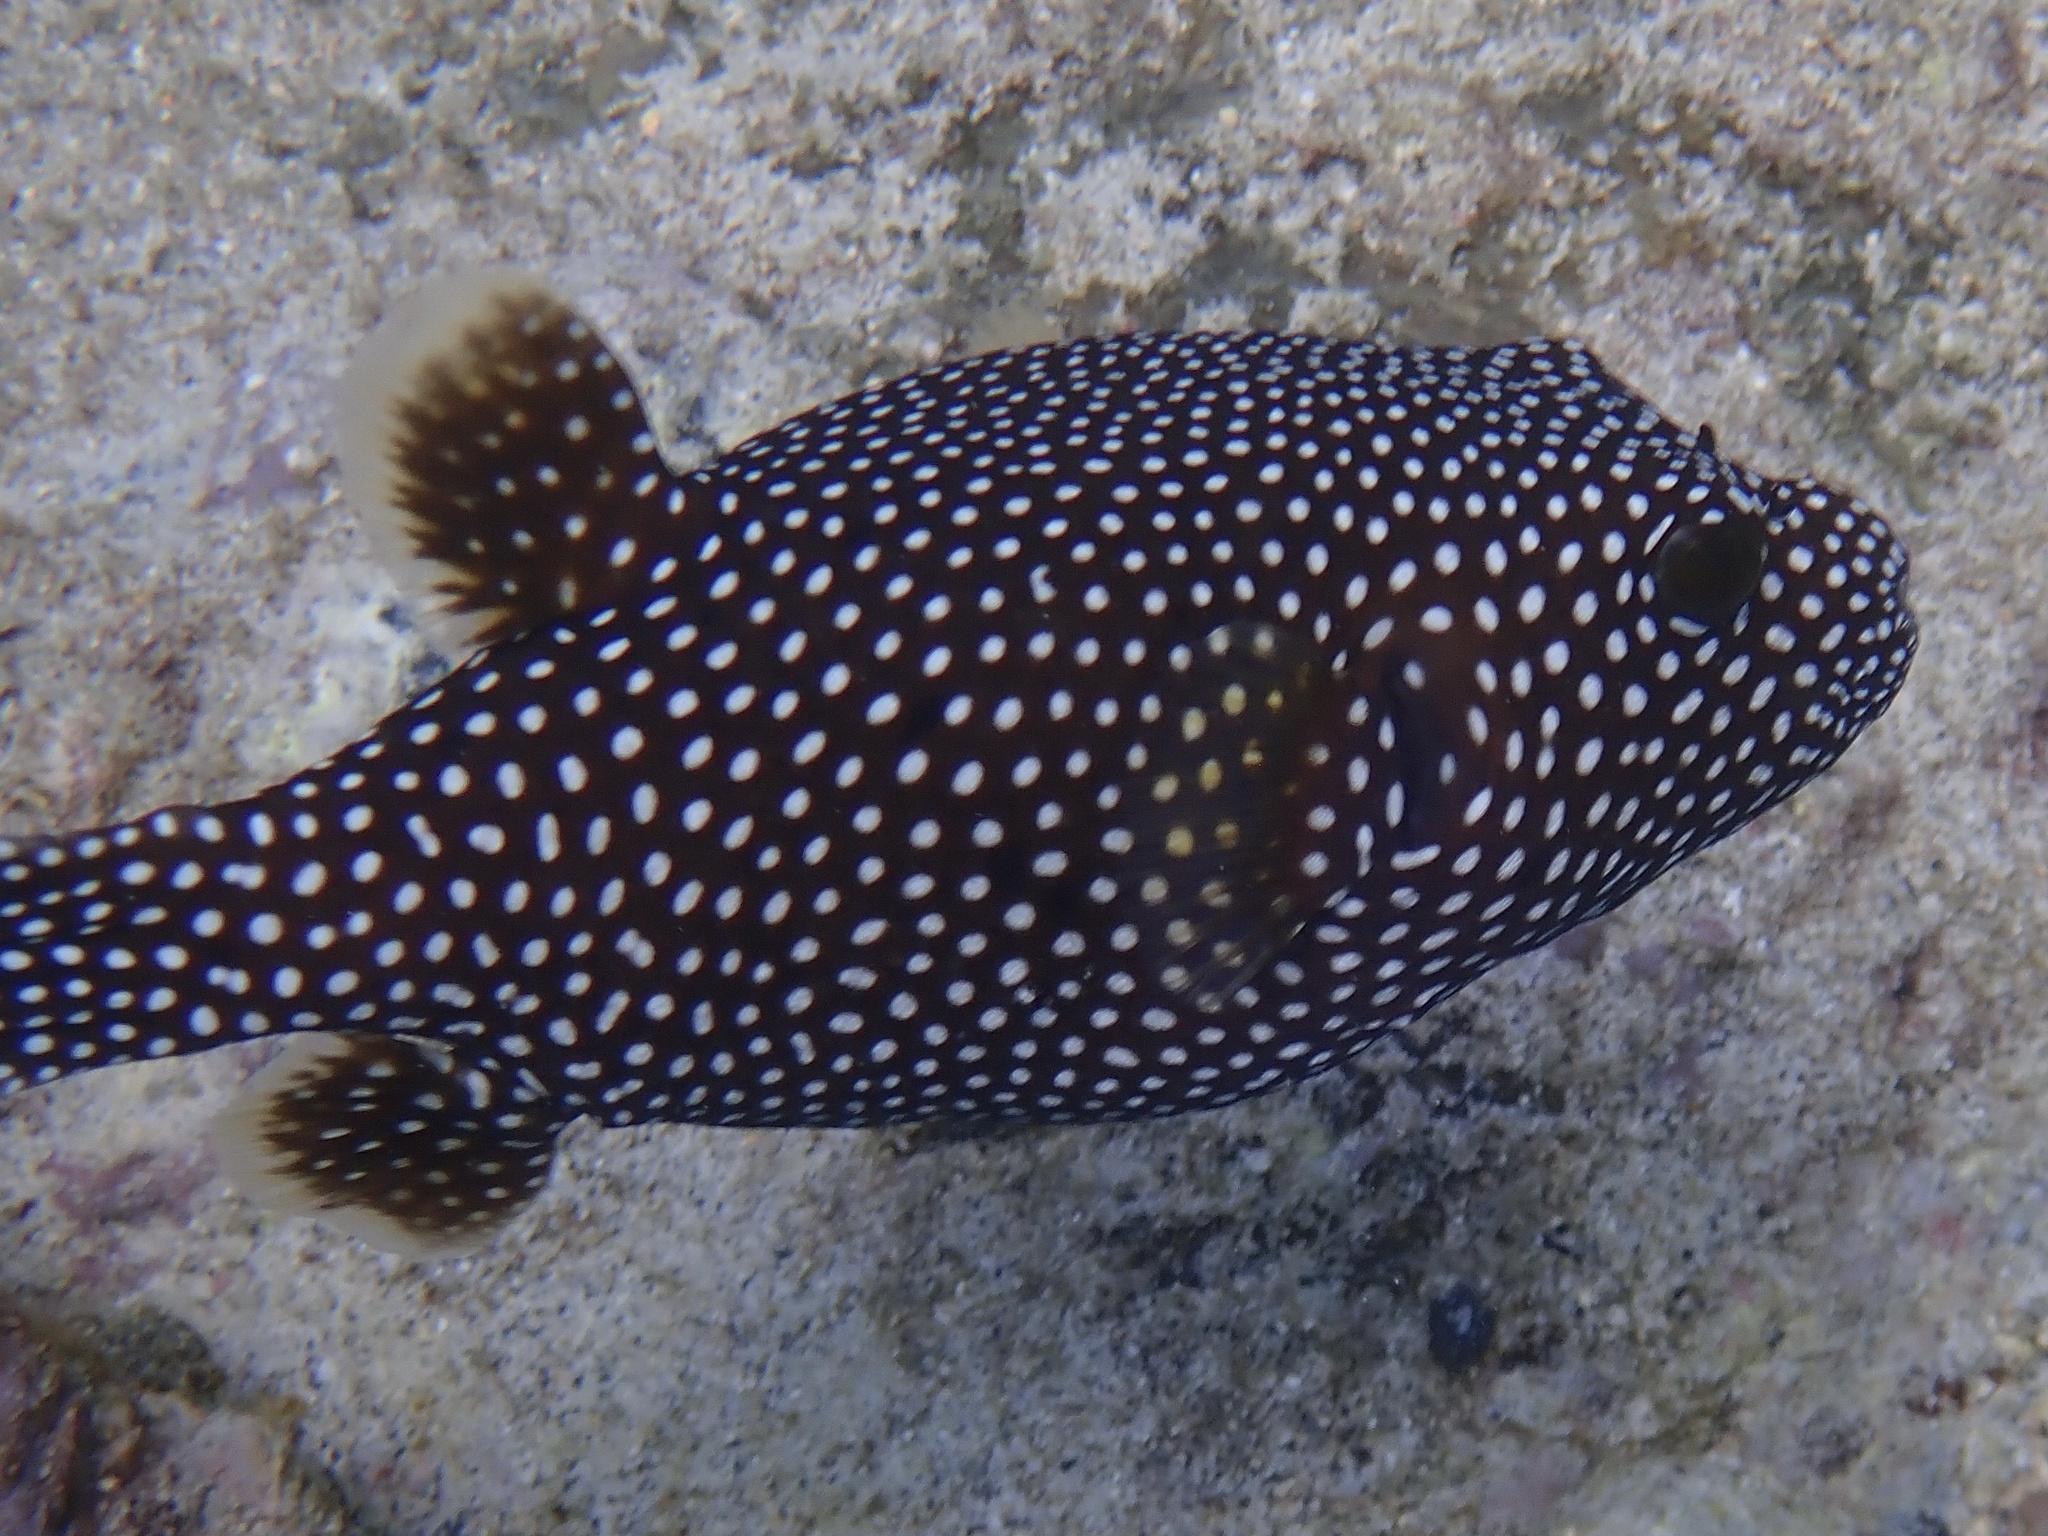
Arothron meleagris (Guineafowl Puffer)